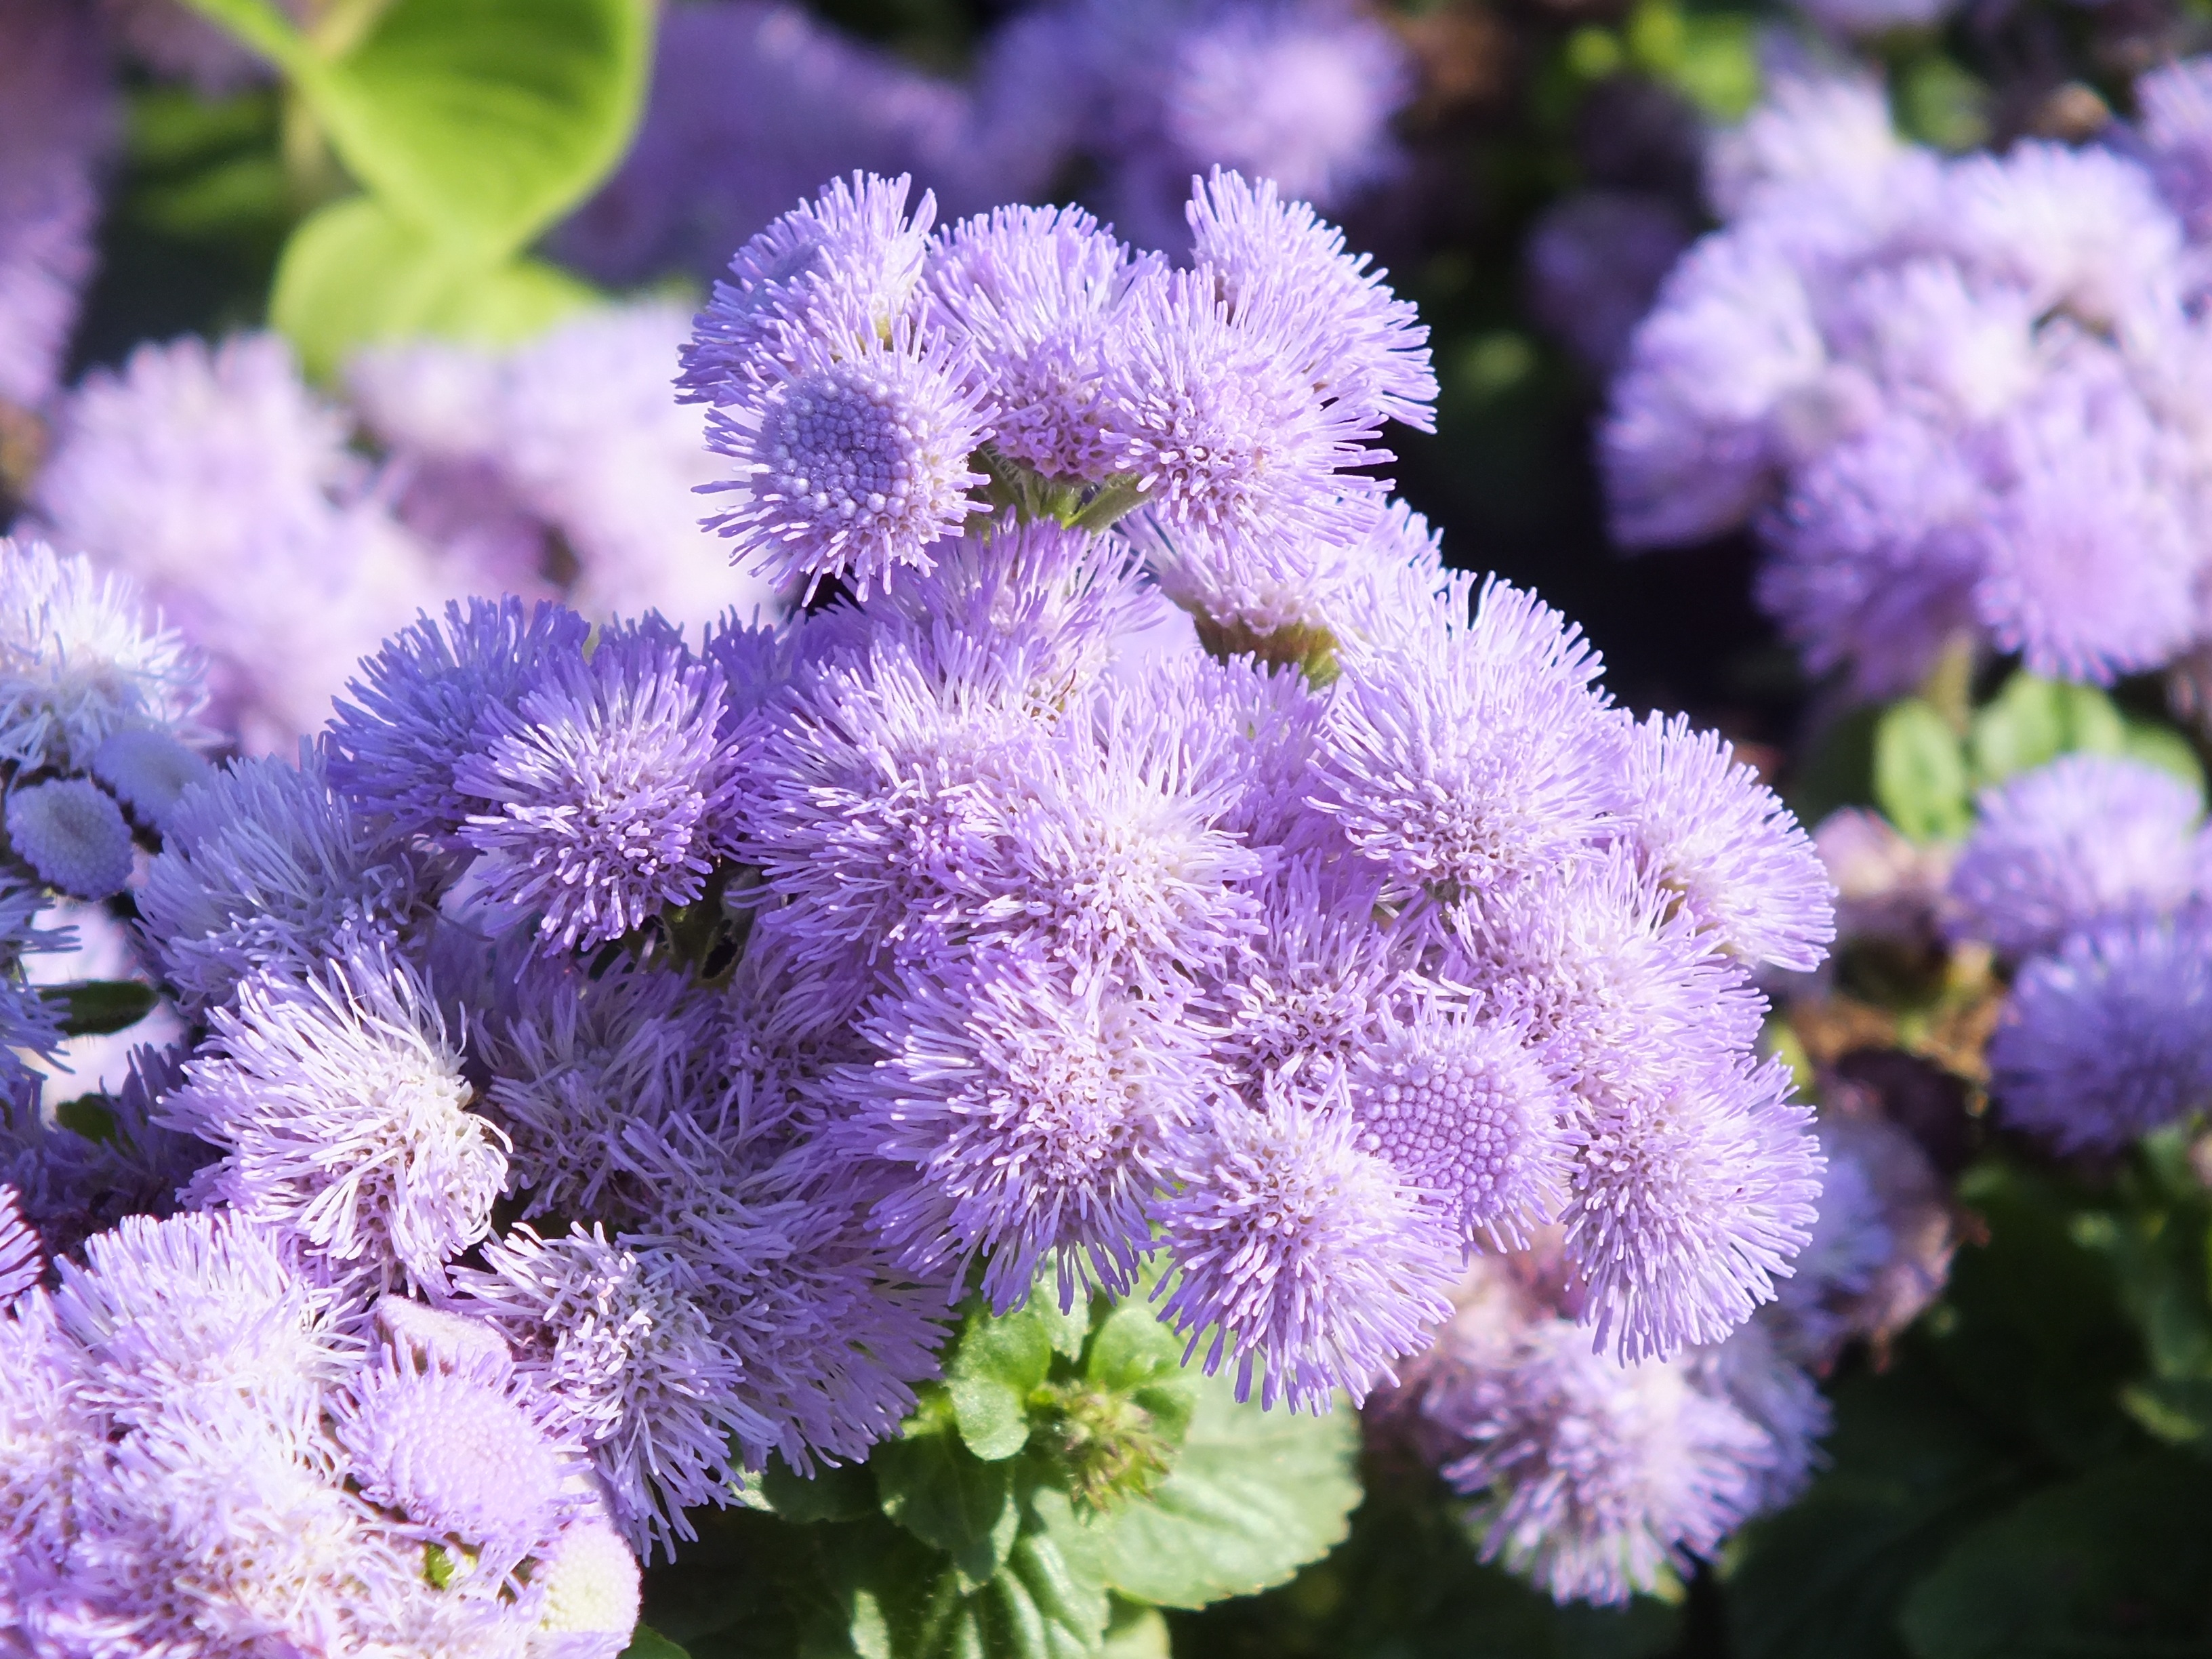
blossom, plant, flower, petal, herb, flora, wildflower, flowers, shrub, lilac, ageratum, garden flowers, flowering plant, annual plant, ageratum conyzoides, family asteraceae, land plant